Waldorf-Astoria Orchestra

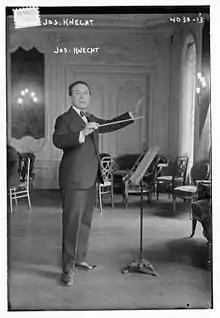
Joseph Knecht conductor of the orchestra in 1916

A picture of the Waldorf-Astoria Orchestra, dated March 4, 1918, and marked "to Mr. Oscar Tschirky on his 25th anniversary" is signed by each member of the orchestra. Tschirky was the maître d' of the Waldorf-Astoria and was very well known. From the signatures on the picture, together with information from Shilkret's autobiography, his payroll for his radio orchestras from 1928 through 1933 and the New York Philharmonic Archives, the orchestra members, and their principal instrument when known, include the following, with question marks indicating the signatures were not clear: Joseph Knecht (director), V. Adamo, F. Cardone?, N. Cassellee?, Leonard D'Amico (violin), Edward Davis, Carl W. Dodge (cello), Joseph Febbraio (horn), R. Fritock, Nicholas Garagusi (violin; Boys' Symphony Orchestra of New York soloist and concertmaster in 1902), Roy R. Haines (trombone), Charles J. Hambitzer (George Gershwin's principal piano teacher), Louison? Heidelberg, Edward Kilenyi (violin), A. Kirchner (bassoon), Peter Le Fina, Frank Longo (piano), Benjamin Posner (violin), D. Reggel, D. Saeirtel, Max Schlossberg (trumpet), Nathaniel Shilkret (clarinet), Harry K. Spedick, Stefano L. Stefan?, F. Tantangelo, Van Praag, George Vaughn (clarinet), O. Walther. Shilkret also cites Dan Marshall as a flute player in the orchestra under Knecht.